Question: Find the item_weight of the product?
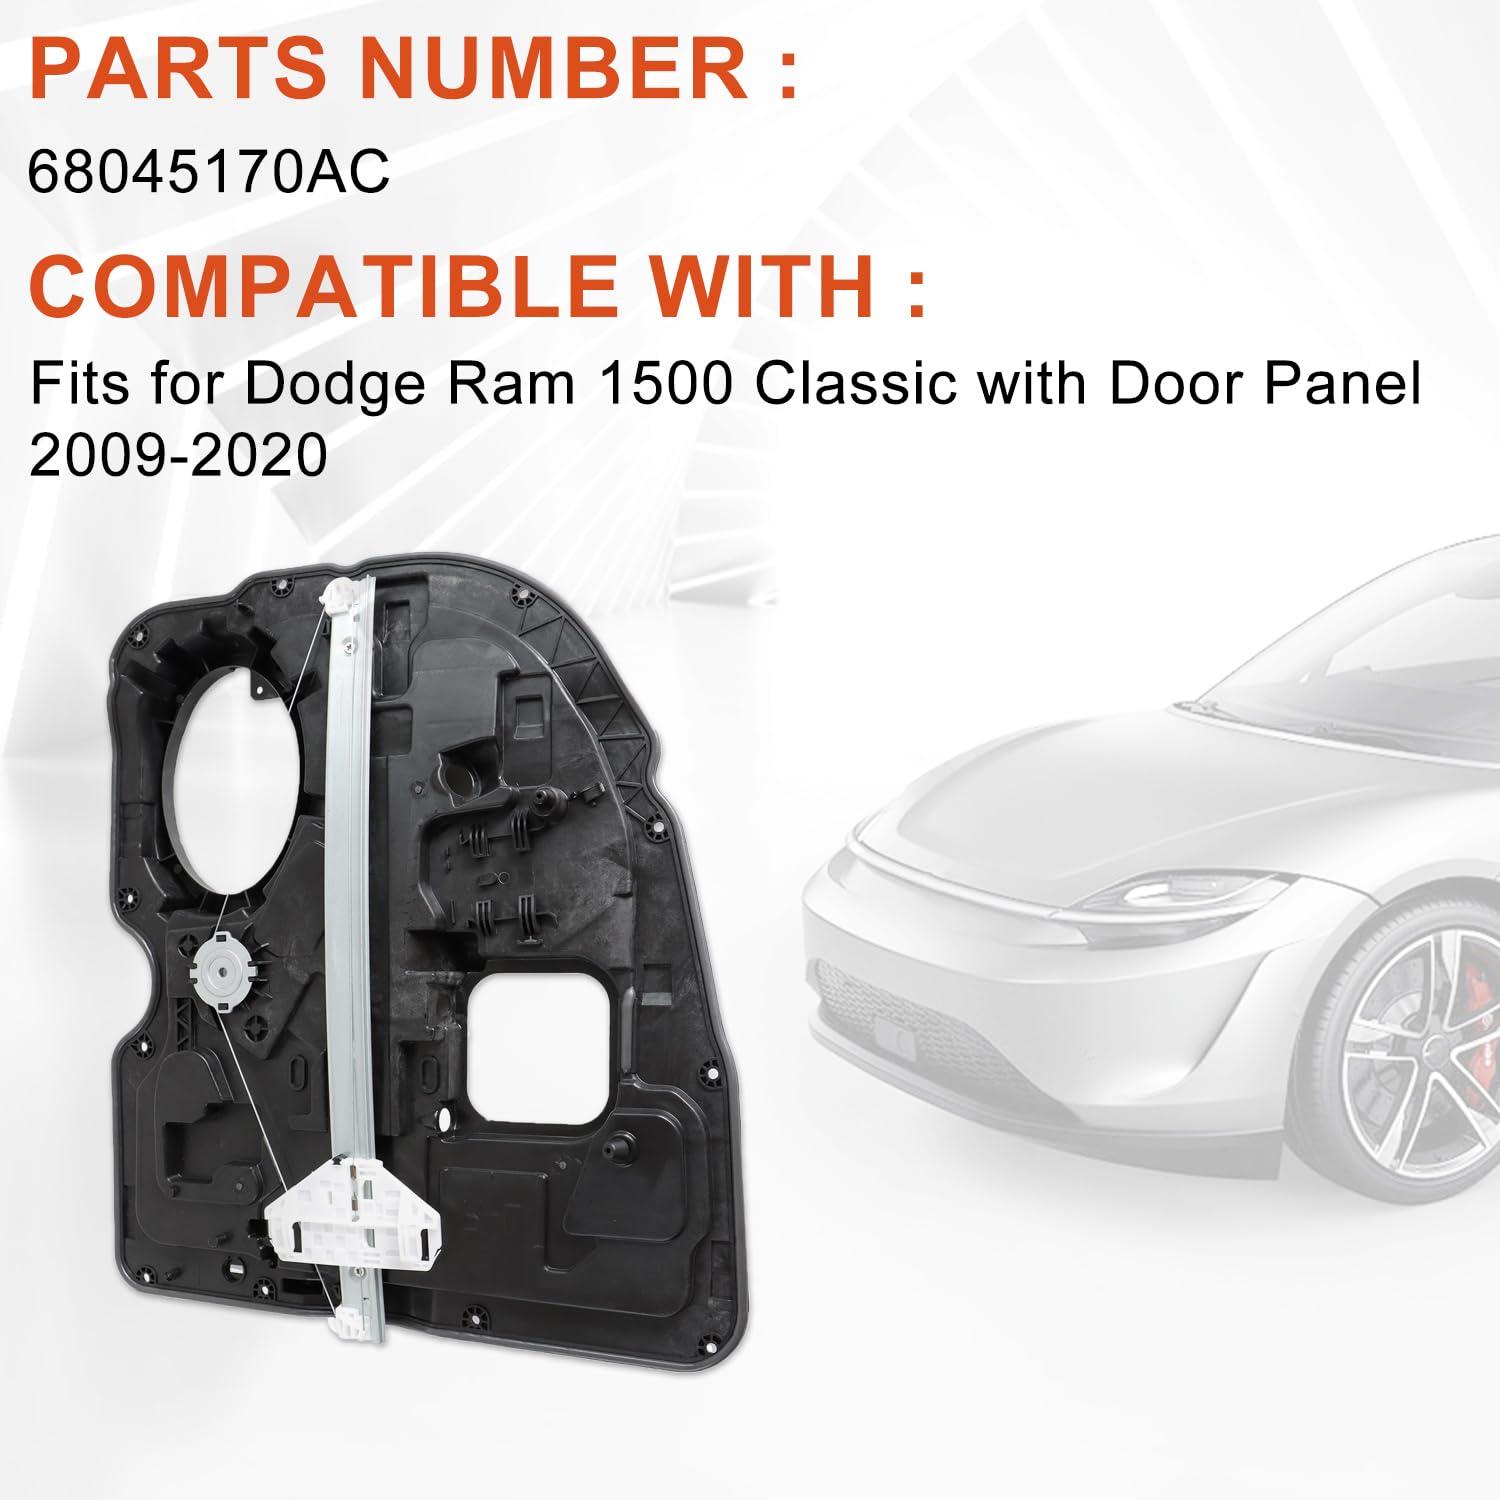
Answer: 1500.0 gram